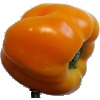
Label: yellow_pepper